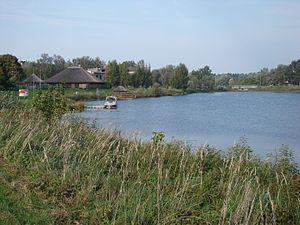
Gauja près de Ādaži
Ādaži est un village de la région de Vidzeme en Lettonie. Il est situé sur la rive gauche de la Gauja et longé par la Route A1 reliant Riga à la frontière estonienne. Le village se trouve à 21 km de la capitale. Jusqu'à la réforme territoriale du 2009, il faisait partie du Rajons de Riga. Aujourd'hui, c'est le centre administratif de Ādažu novads.